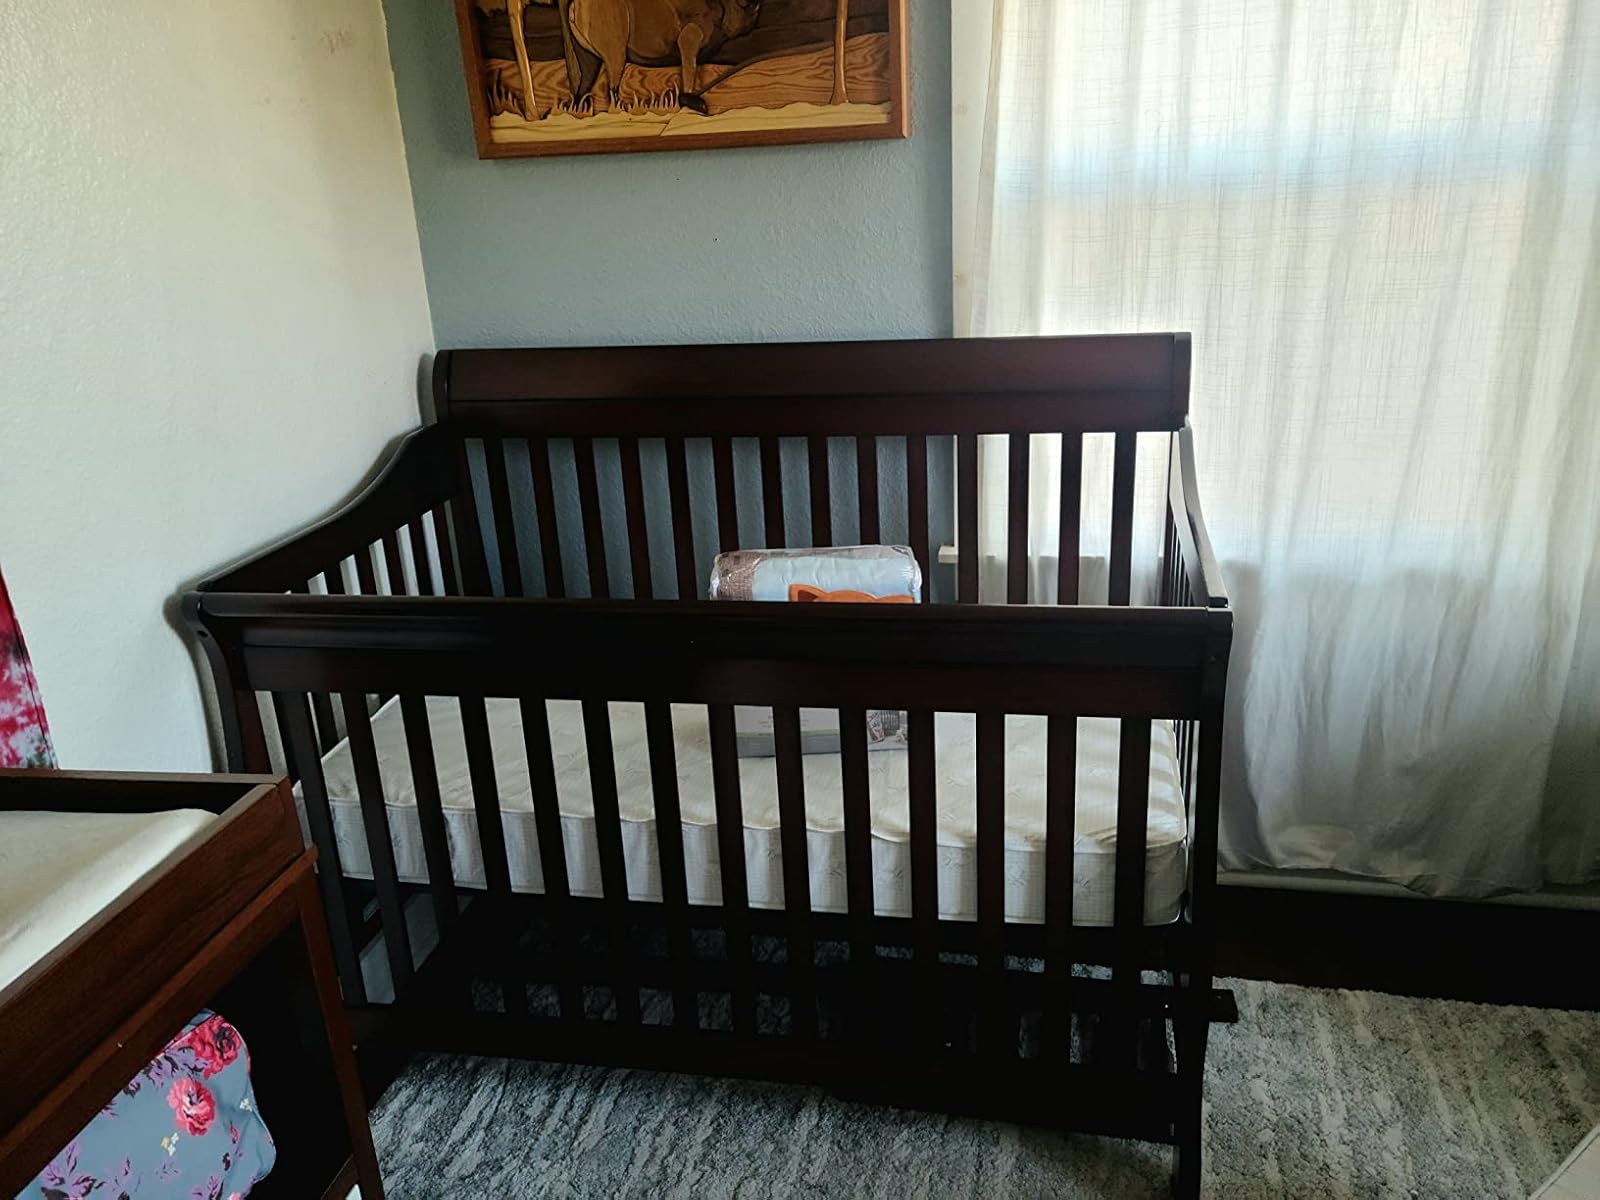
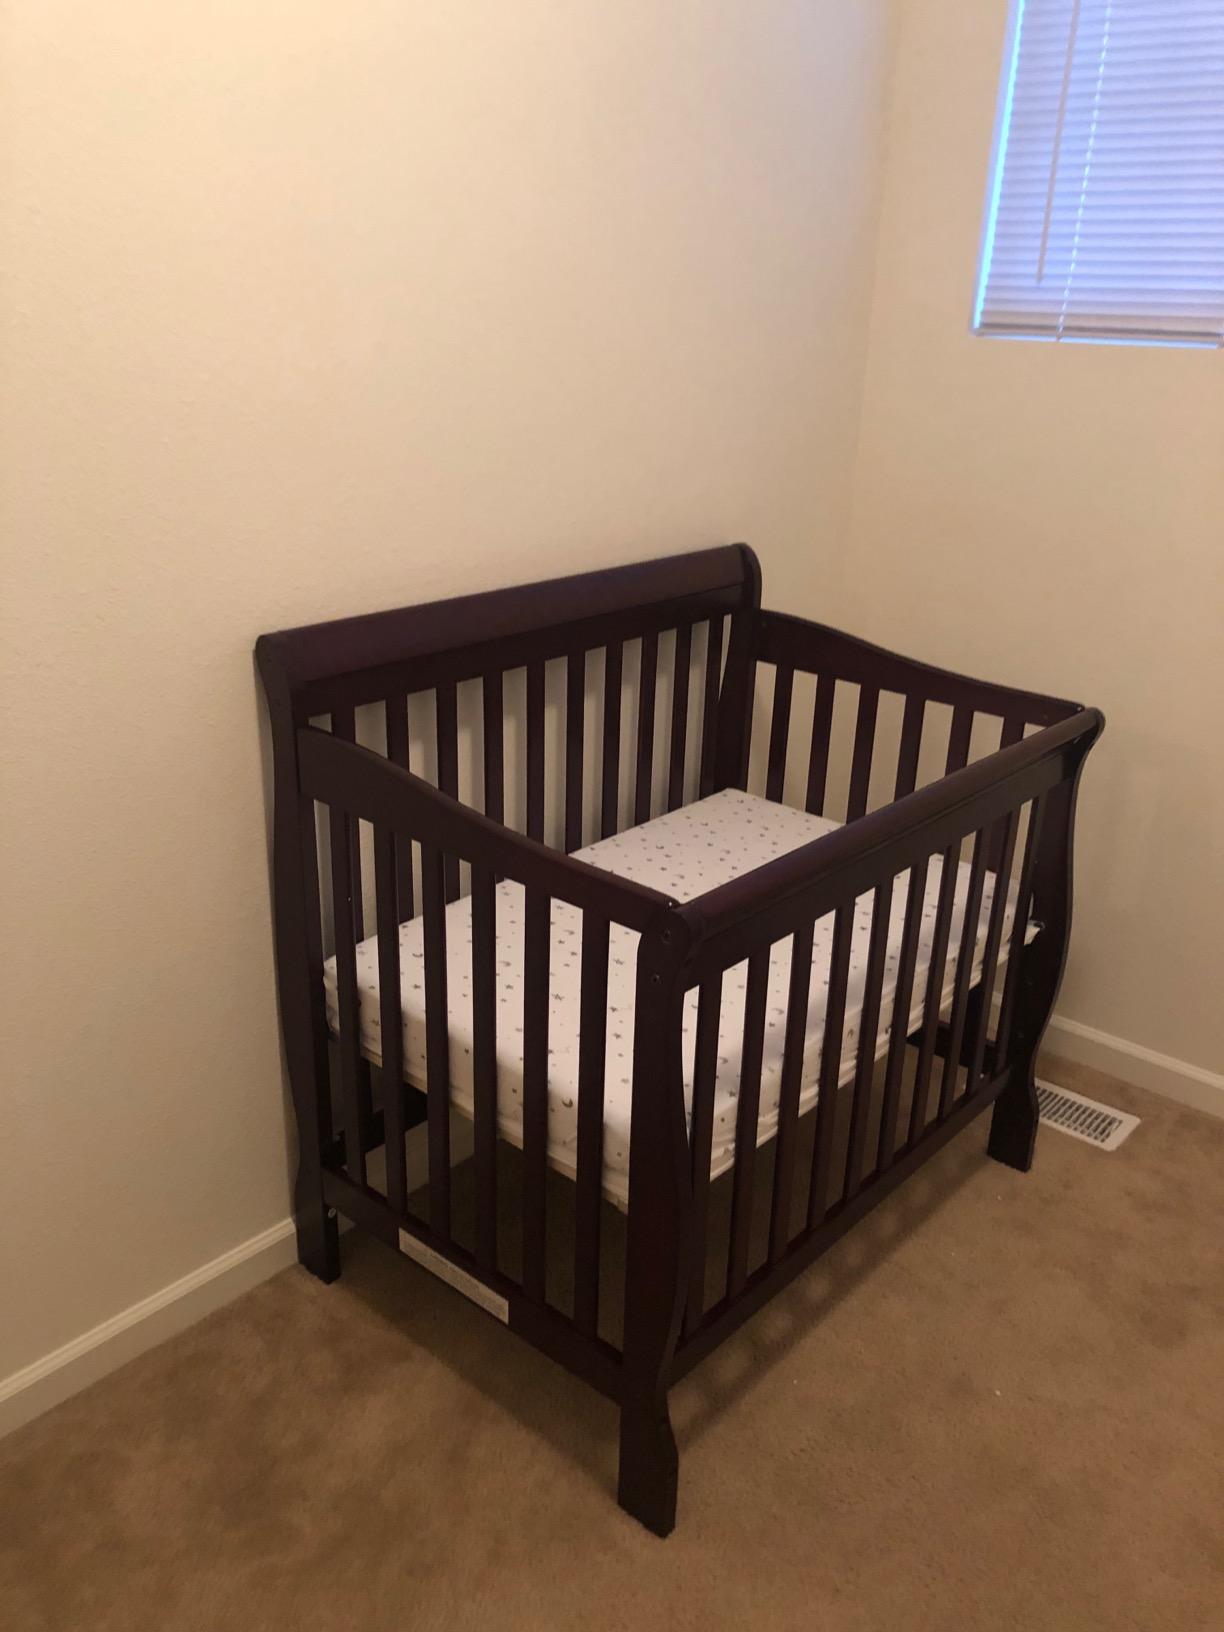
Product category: products_crib
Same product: yes